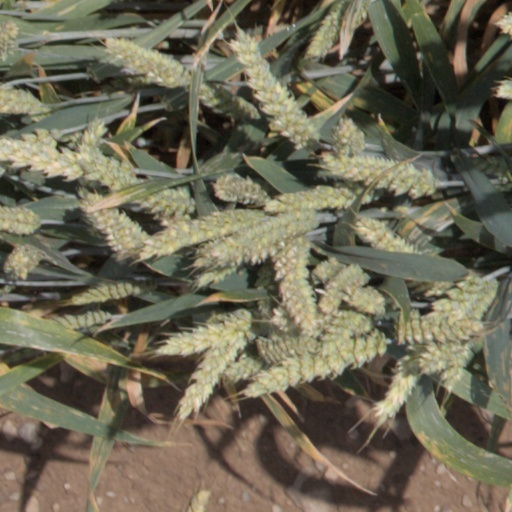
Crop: wheat